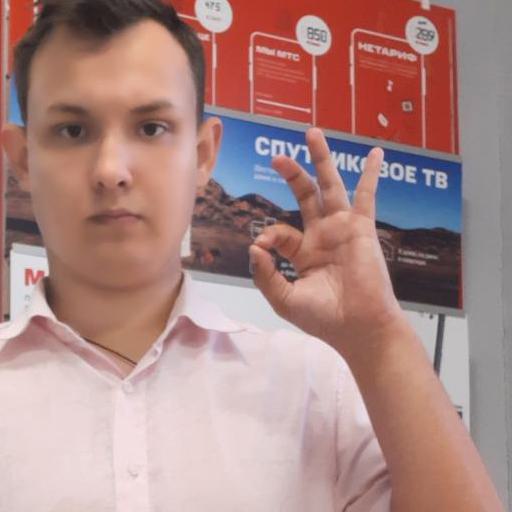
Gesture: ok